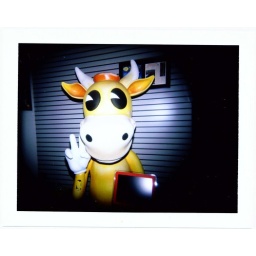
This is a cow in a comic book store